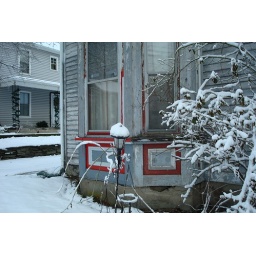
my house is slowly being painted but not on this day. the snow coated everything in white frosting.